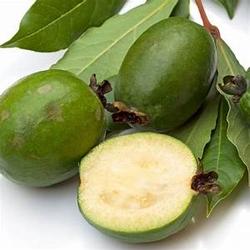
Label: Guava